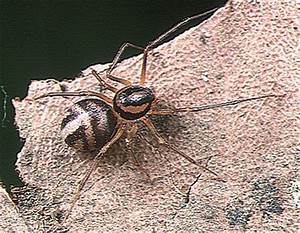
Label: spider